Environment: real
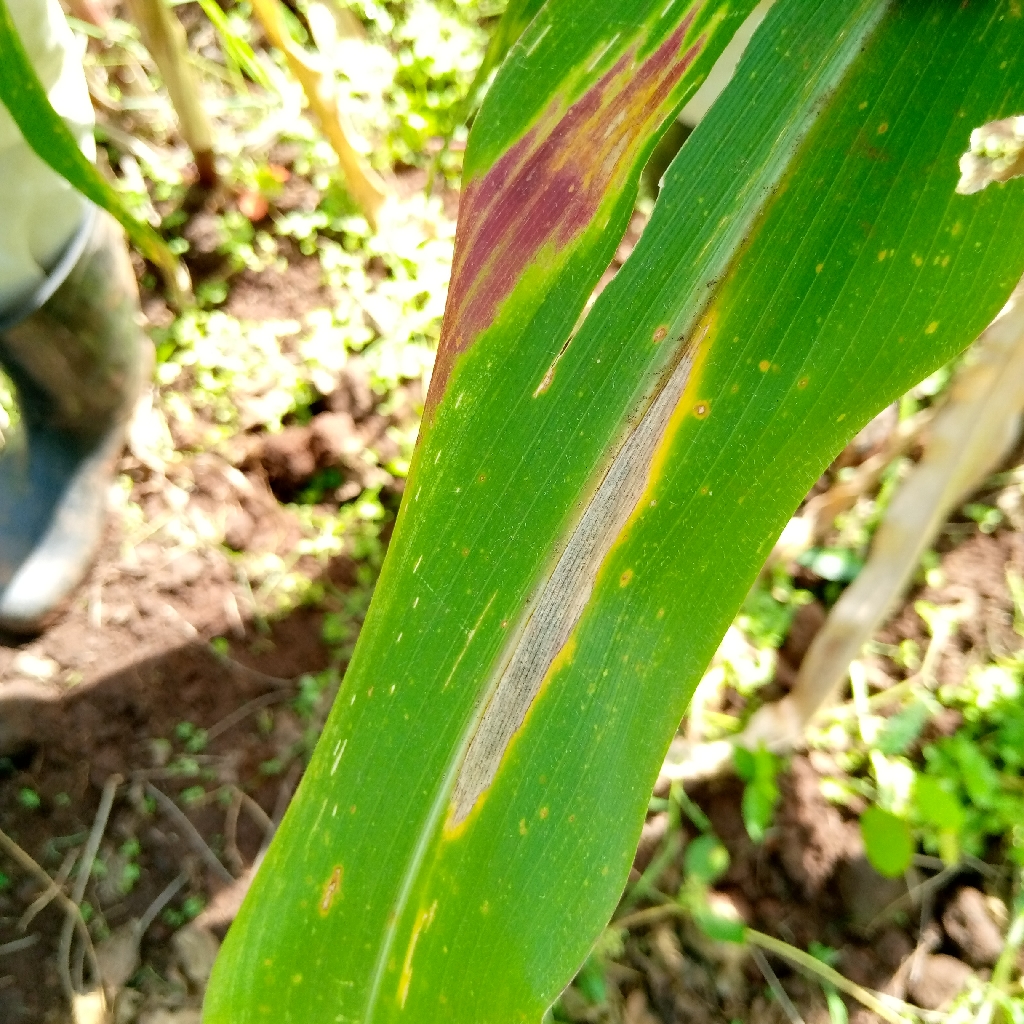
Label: northern_corn_leaf_blight